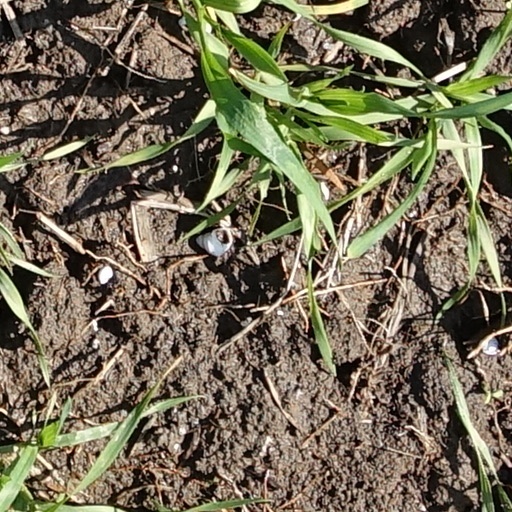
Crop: wheat